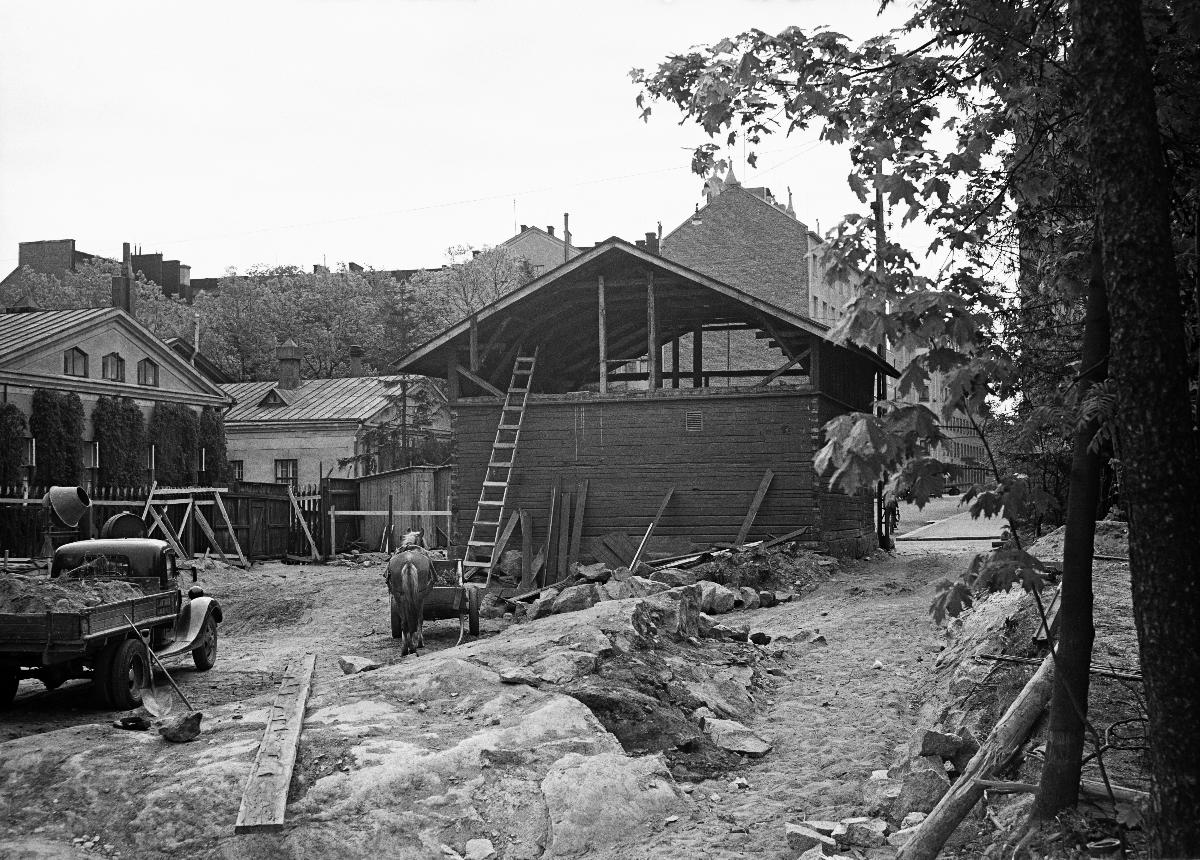
Töölönkadun jatke Kammion läpi
Tölögatans fortsättning genom Kammio; The continuation of Töölönkatu street through Kammio
sisällön kuvaus: Katutöiden vuoksi paikanvaihdon kokenut tallirakennus, Kammio, Helsinki 21.6.1939. content description: A stable building that has been relocated due to street construction work, Kammio, Helsinki 21.6.1939. innehållsbeskrivning: En stallbyggnad som flyttats på grund av gatuarbeten, Kammio, Helsingfors 21.6.1939.
Kuvaaja: Sundström, Hugo, kuvaaja
Vuosi: 1939
Paikka: Suomi, Uusimaa, Helsinki, Töölö Helsinki, Taka-Töölö Helsinki
Aiheet: HBL; puurakennukset; rakennukset; kadut; wooden buildings; buildings; streets; architecture; timber buildings; träbyggnader; byggnader; gator; arkitektur; trähus